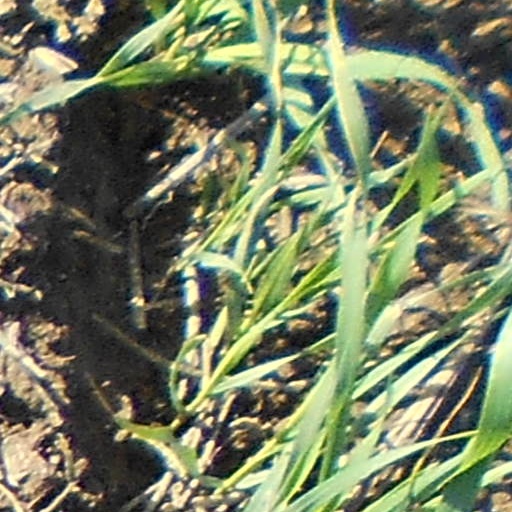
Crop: wheat